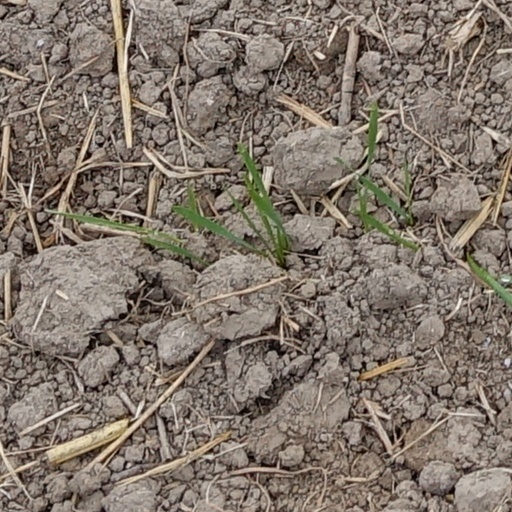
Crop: wheat